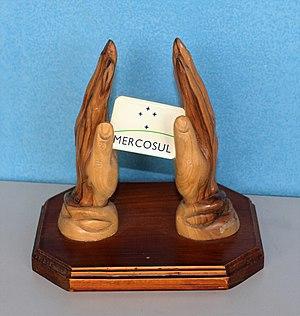
Le drapeau du Marché commun du Sud est un symbole officiel du Mercosur.